Governor of Şırnak

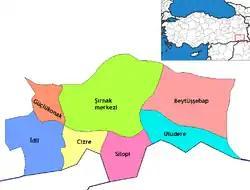
Map of the Province of Şırnak, showing the provincial districts.

The Governor of Şırnak (Turkish: "Şırnak Valiliği") is the bureaucratic state official responsible for both national government and state affairs in the Province of Şırnak. Similar to the Governors of the 80 other Provinces of Turkey, the Governor of Şırnak is appointed by the Government of Turkey and is responsible for the implementation of government legislation within Şırnak. The Governor is also the most senior commander of both the Şırnak provincial police force and the Şırnak Gendarmerie.